Emmanuel Zamor

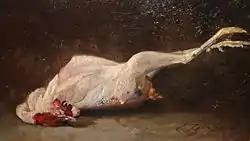
Still Life with a Chicken (1872)

In 1860, he returned to Salvador and his painting took on tropical tones and colors. Unfortunately, a fire in his home destroyed most of this early work. When his adoptive father died in 1862, he returned to France for the funeral and remained there the rest of his life.